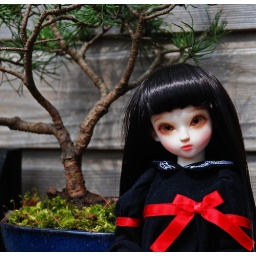
Volks MSD wig in 'natural black'. Dress from Dollheart. The beige/yellow/light brown glass eyes were lying around here.